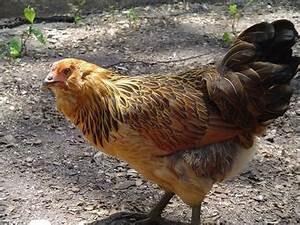
chicken